Aleksander Szymkiewicz

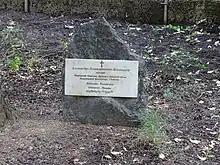
Szymkiewicz's grave (gravestone remains) at the Tbilisi new Lutheran church

Born in 1858 (according to other sources - in 1860) in a noble family. Father, a civil lawyer, came from the Kovno province. Mother, Emilia-Anna Maria Petrovna, née Gurskalin, of Swedish-German origin, ancestors have lived in St. Petersburg since the XVIII century. His maternal grandfather owned the Odeon publishing house. The family lived on the 11th line of Vasilyevsky Island in Aue's house. All three sons - Pavel (1856-1900), Alexander (1858-1907) and Peter (1862-1920) studied at the Karl May School, where teaching was conducted in German.